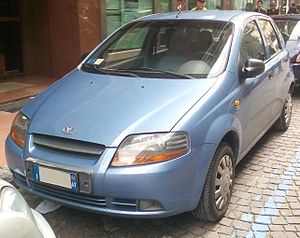
Chevrolet Kalos
Daewoo Kalos (2002−2005)
Chevrolet Kalos var en personbil bygget først af GM Daewoo og senere Chevrolet.